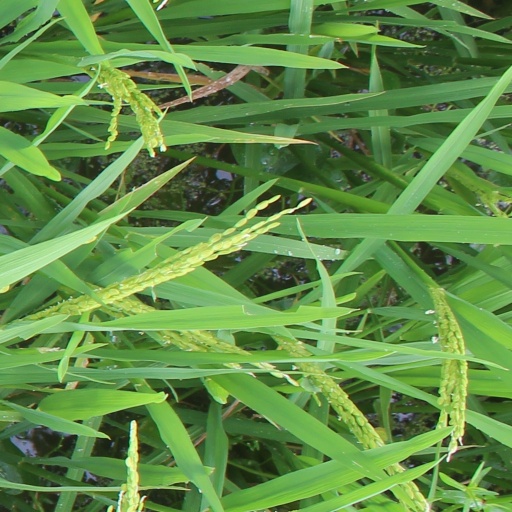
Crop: rice